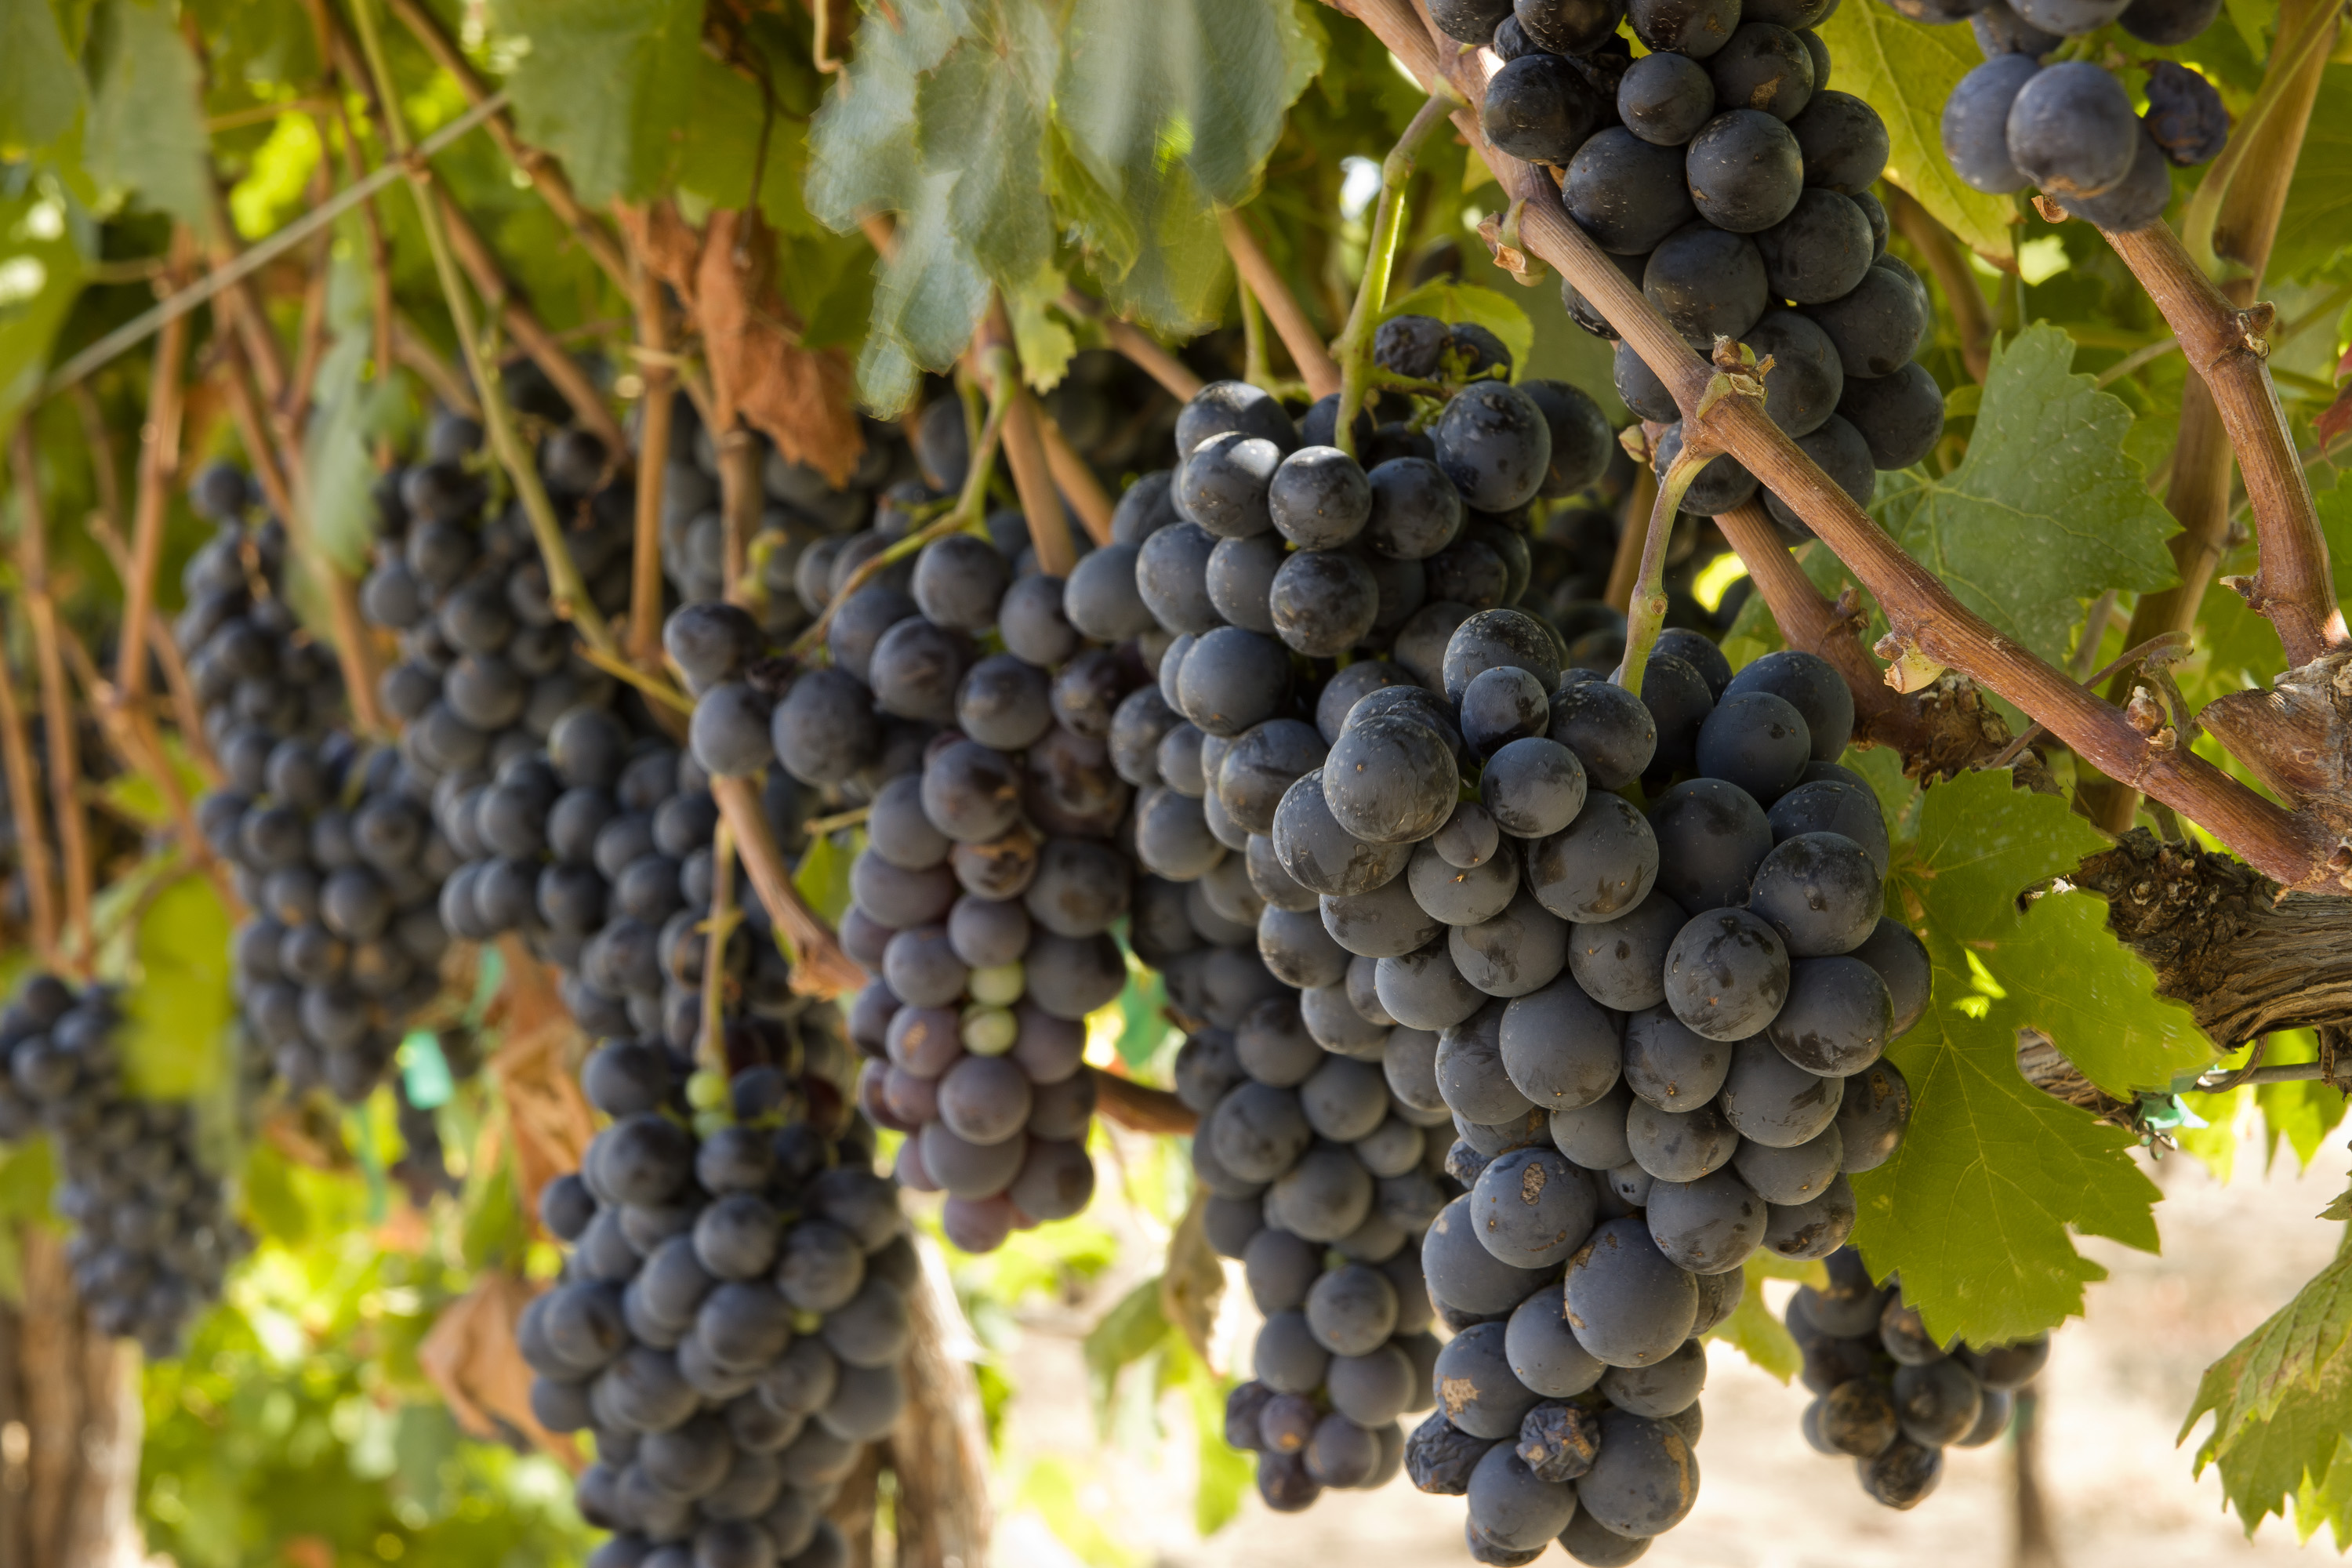
Label: Grapes